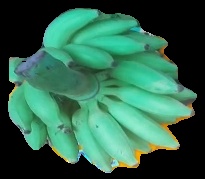
Variety: elakki-bale
Grade: grade2